Bobby Godsell

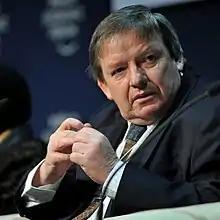

Robert Michael "Bobby" Godsell (born 14 September 1952 in Johannesburg) is a retired South African businessman and the former CEO of South African gold mining company AngloGold Ashanti, a position he held from 1998 to 2007. He was the Non-Executive Chairman of Eskom from 2008 to 2009 and was appointed to the National Planning Commission of South Africa by former South African President Jacob Zuma on 30 April 2010.